Bafang

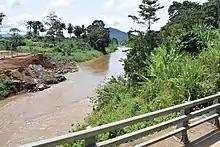
Nkam River in Bafang

Bafang is a town and commune in Cameroon situated in the Haut-Nkam division of the West Province.